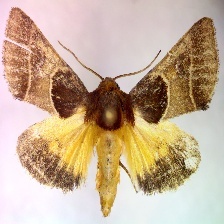
Species: ARCIGERA FLOWER MOTH